Shriners

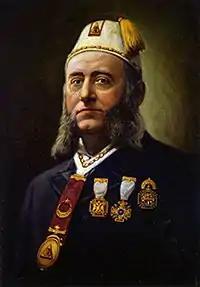
Walter M. Fleming

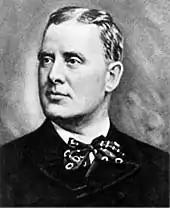
William J. Florence

In 1870, there were several thousand Freemasons in Manhattan, many of whom lunched at the Knickerbocker Cottage at a special table on the second floor. There, the idea of a new fraternity for Masons, stressing fun and fellowship, was discussed. Together, Walter M. Fleming and William J. Florence established a separate fellowship to fulfill those ideals.